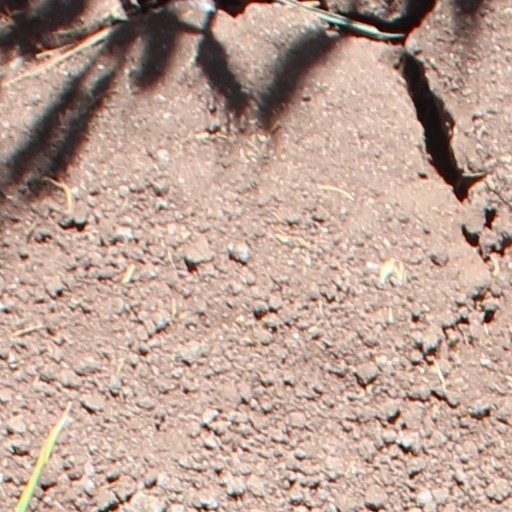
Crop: wheat